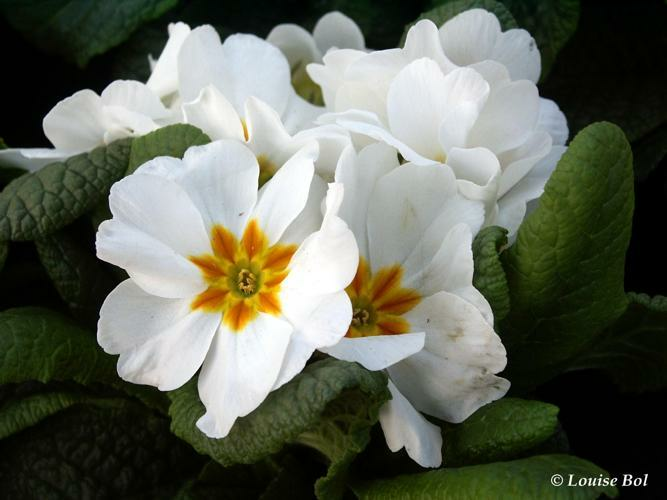
Flower: primula